Christine Ahn

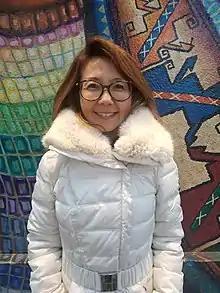
Christine Ahn

Christine Ahn is a Korean-American peace activist who serves as the Executive Director of Women Cross DMZ, an organization of women advocating for an end to the Korean War. In 2015, she led 30 international women peacemakers across the De-Militarized Zone (DMZ) from North Korea to South Korea. She is also the 2020 winner of The US Peace Prize for her work for peace on the Korean peninsula and her advocacy for women's leadership in peace-building efforts.